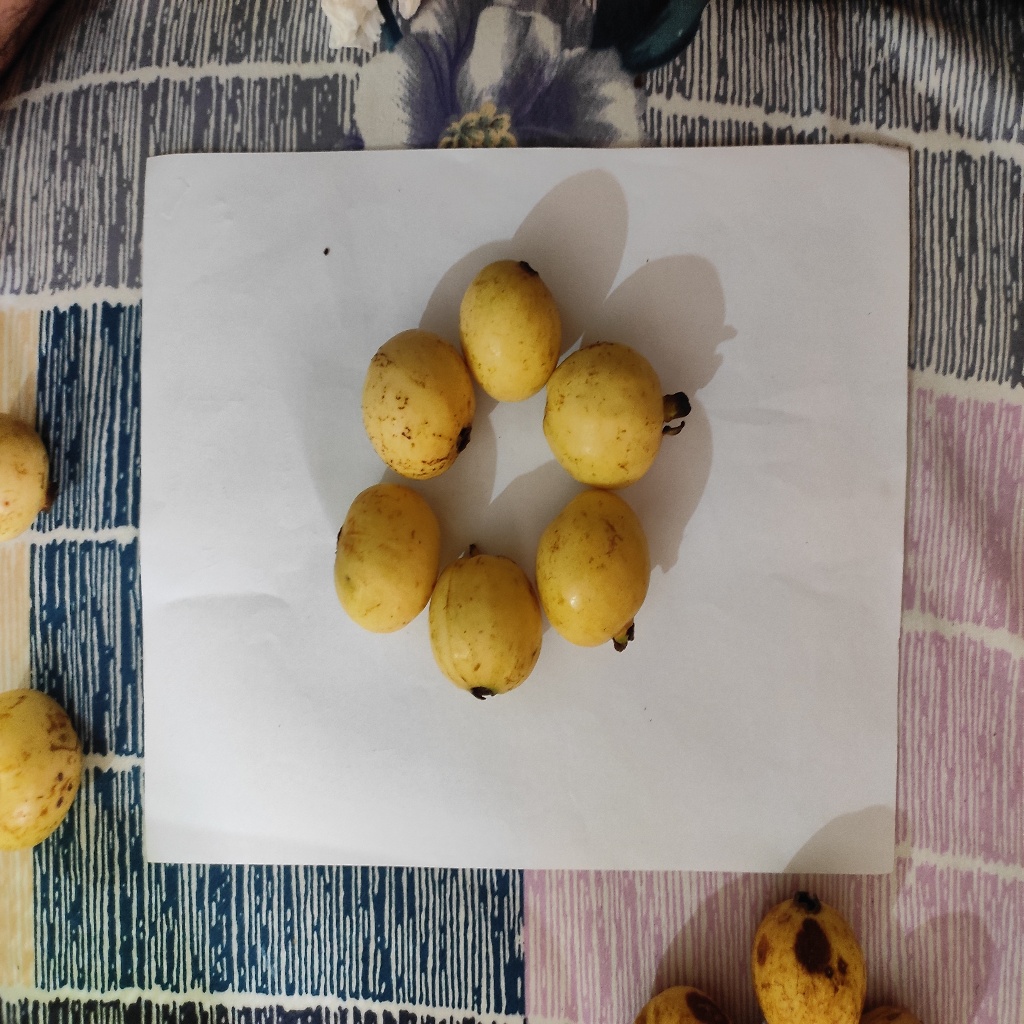
Crop: guava
Quality class: Class_A